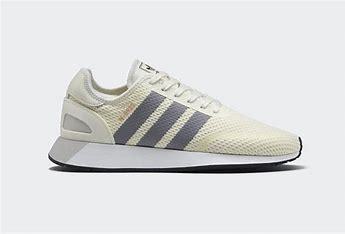
Brand: Adidas
Model: N 5923